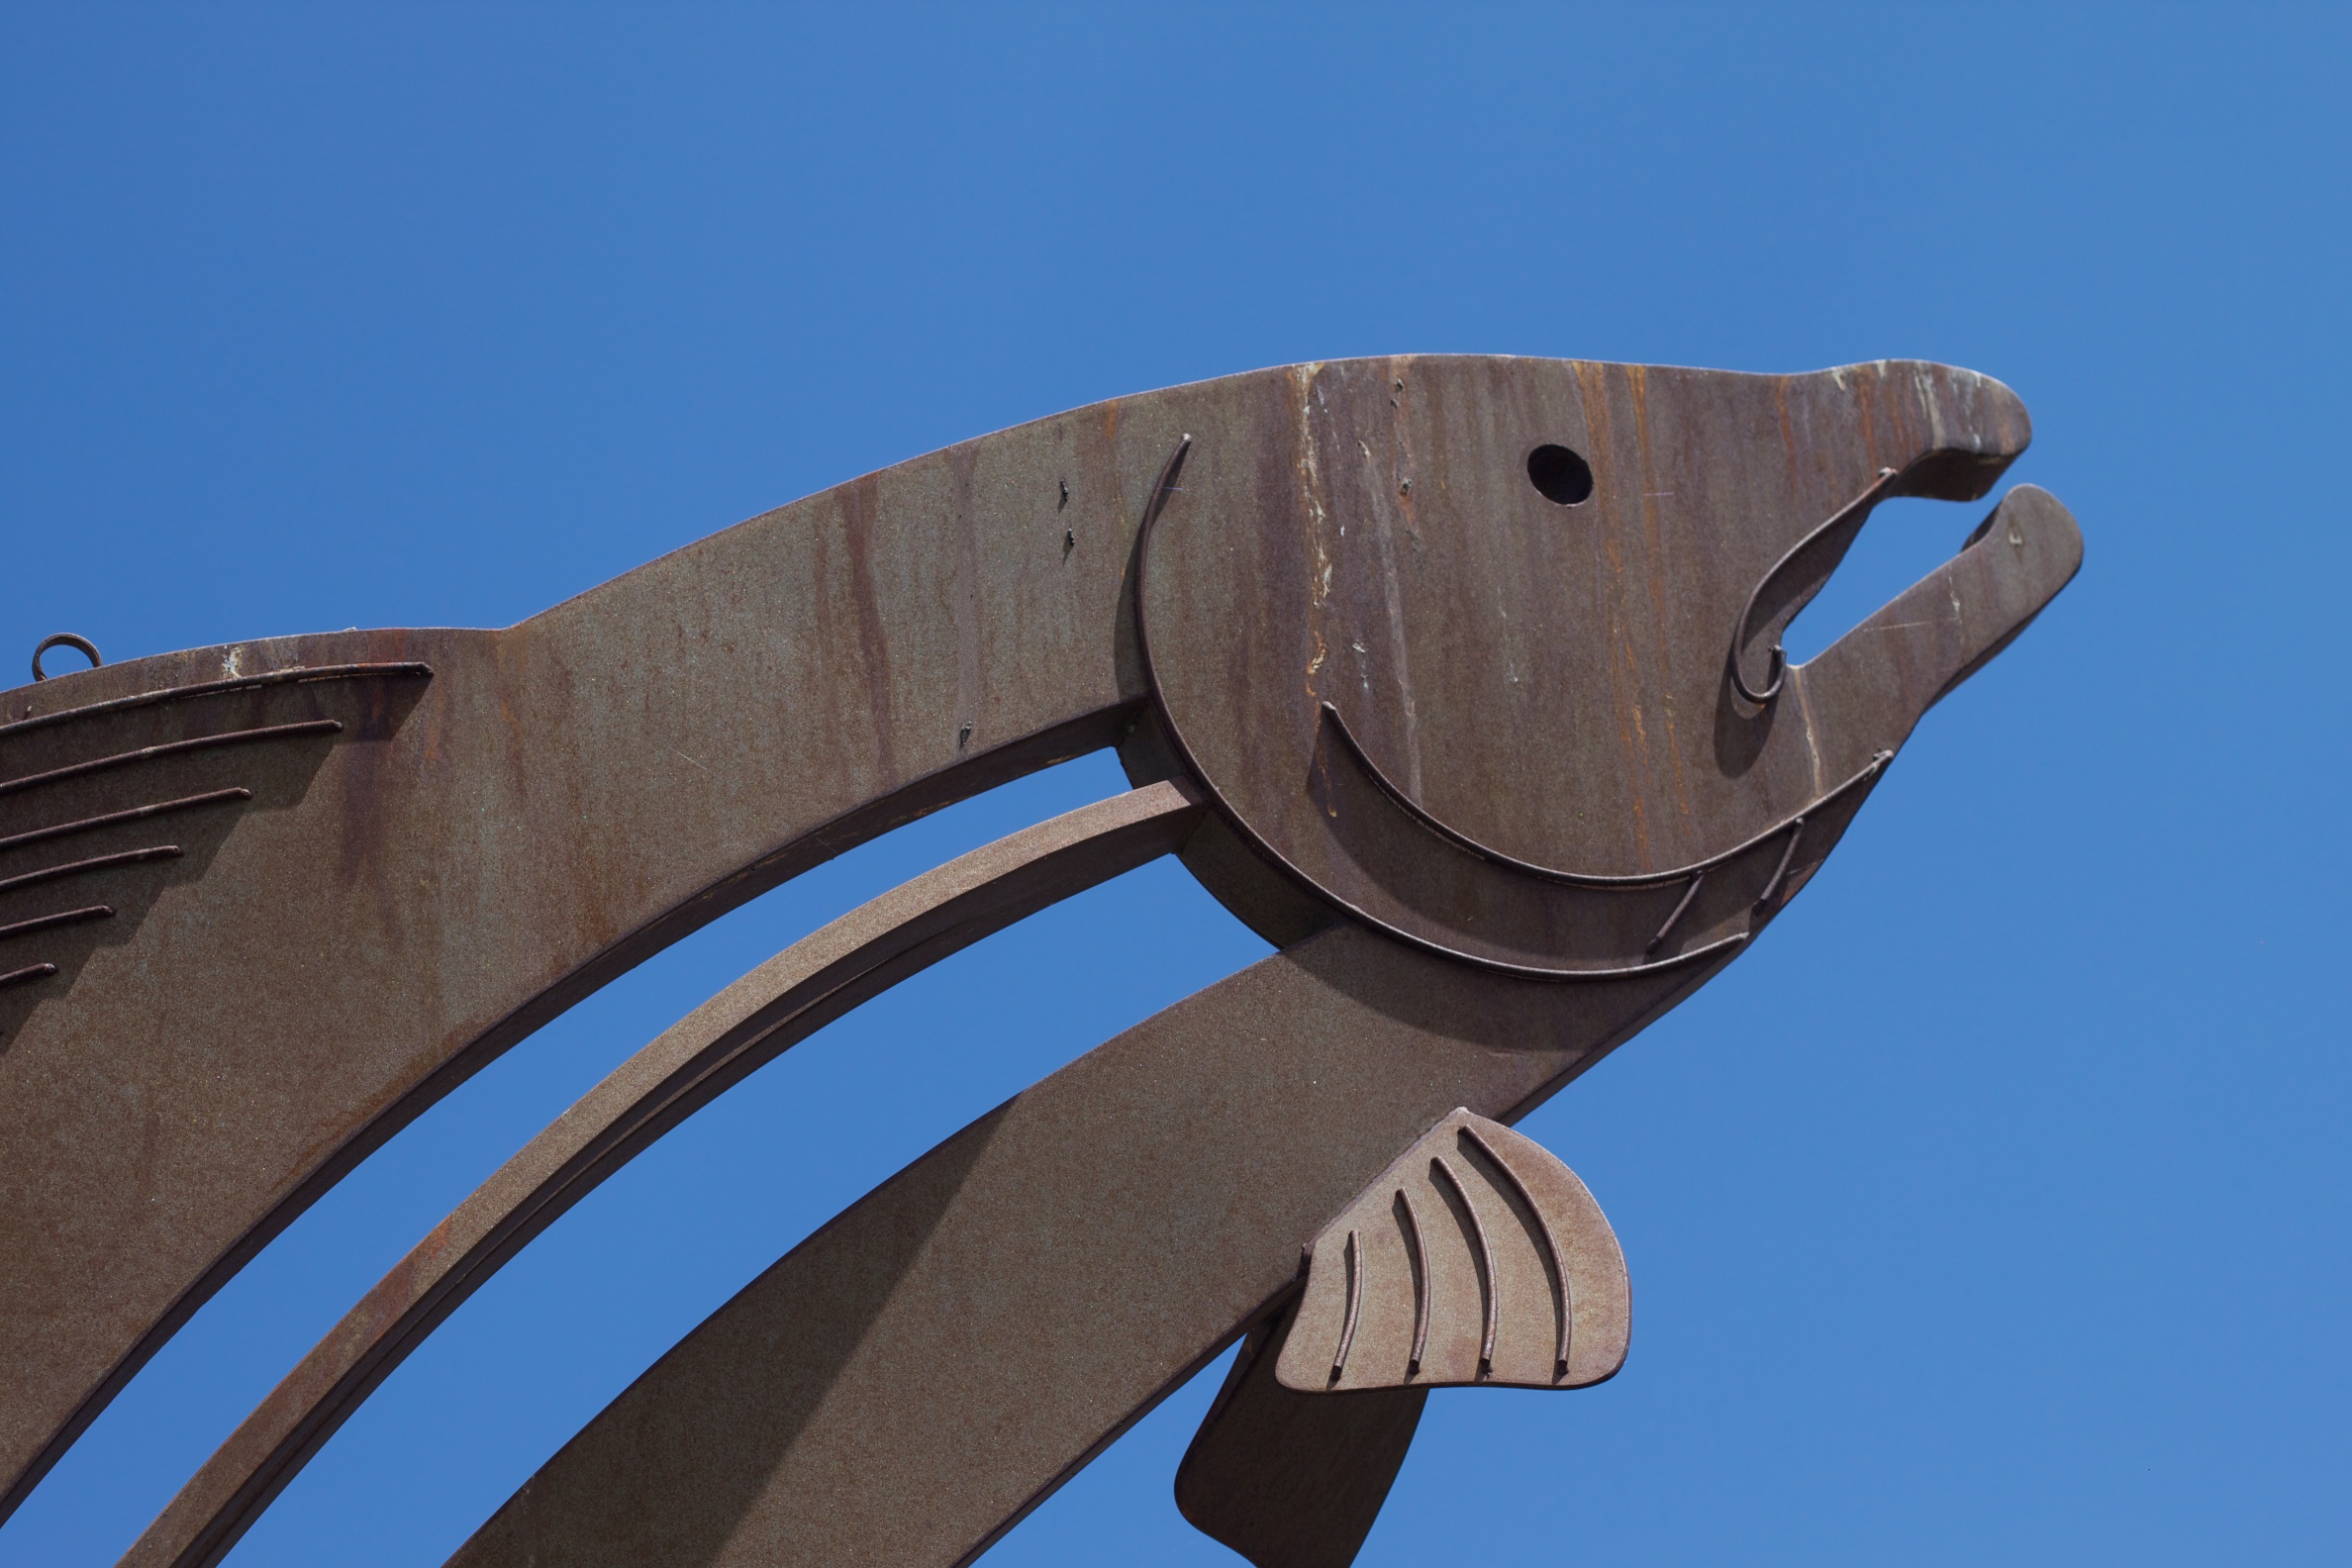
wing, blue, sculpture, art, odyssey, idaho, atmosphere of earth